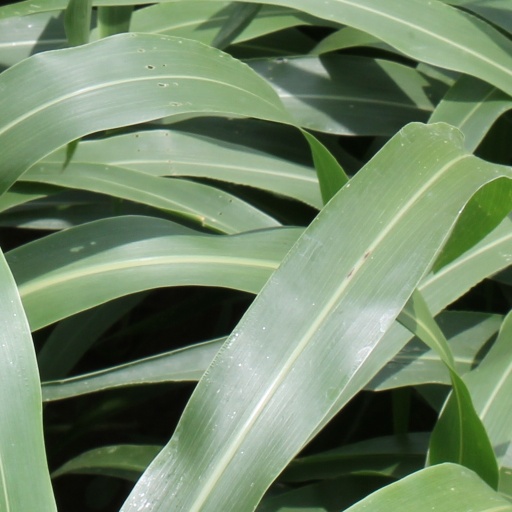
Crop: sorghum